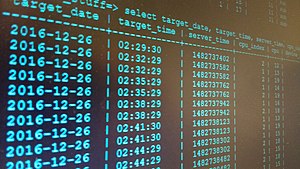
Database
Et eksempel på udtræk af en SQL database.
Et database-system gør det muligt, at gemme en større mængde af information på en form, så informationen er maskinel omkostningslet at tilgå og opdatere. I modsætning til data, der er gemt i en fil kan flere computerprogrammer opdatere de samme data uden information tabes på grund af overskrivninger. Et andet mål er at adskille programmerne bedre fra lagringen af data, således at man kan tilføje felter til databasen uden nødvendigvis at skulle rette en masse programmer. Evt. kan en recompilering være nødvendig. Programmer, der skal bruge de nye data, skal naturligvis rettes. Endelig kan man med specielle views begrænse adgangen til visse oplysninger, både for læsning og for opdateringer, til bestemte programmer og bestemte brugere.